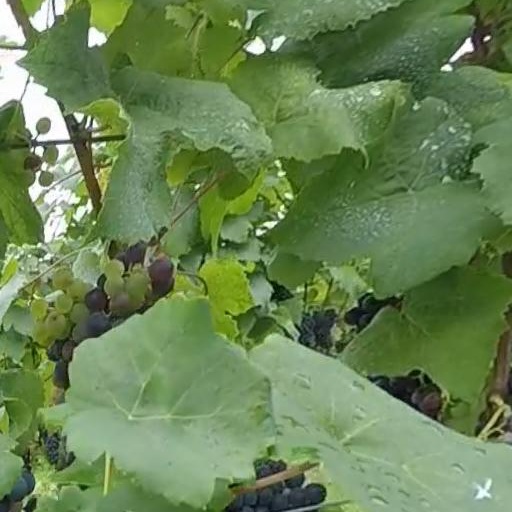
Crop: grape